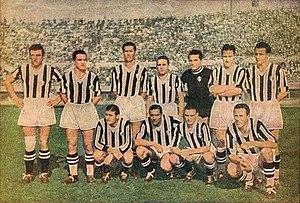
La saison 1942-1943 de la Juventus-Cisitalia est la quarante-et-unième de l'histoire du club, créé quarante-six ans plus tôt en 1897.